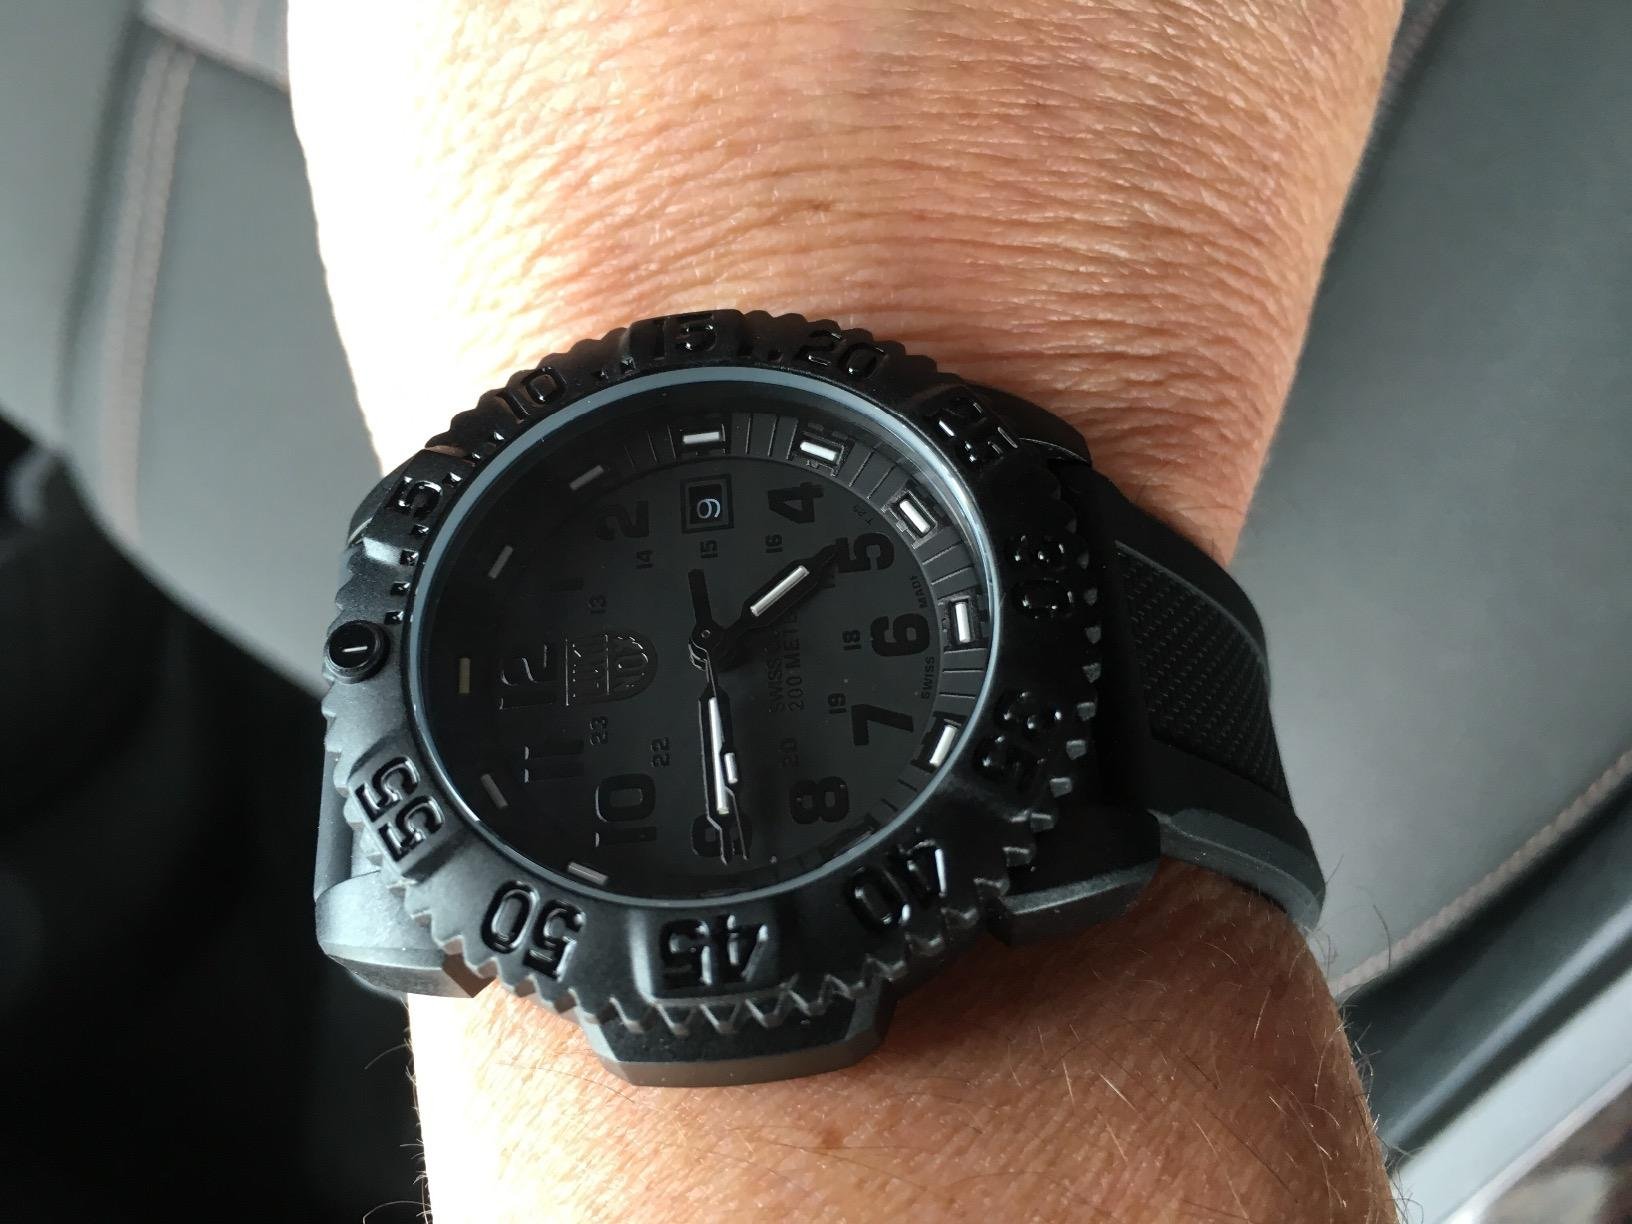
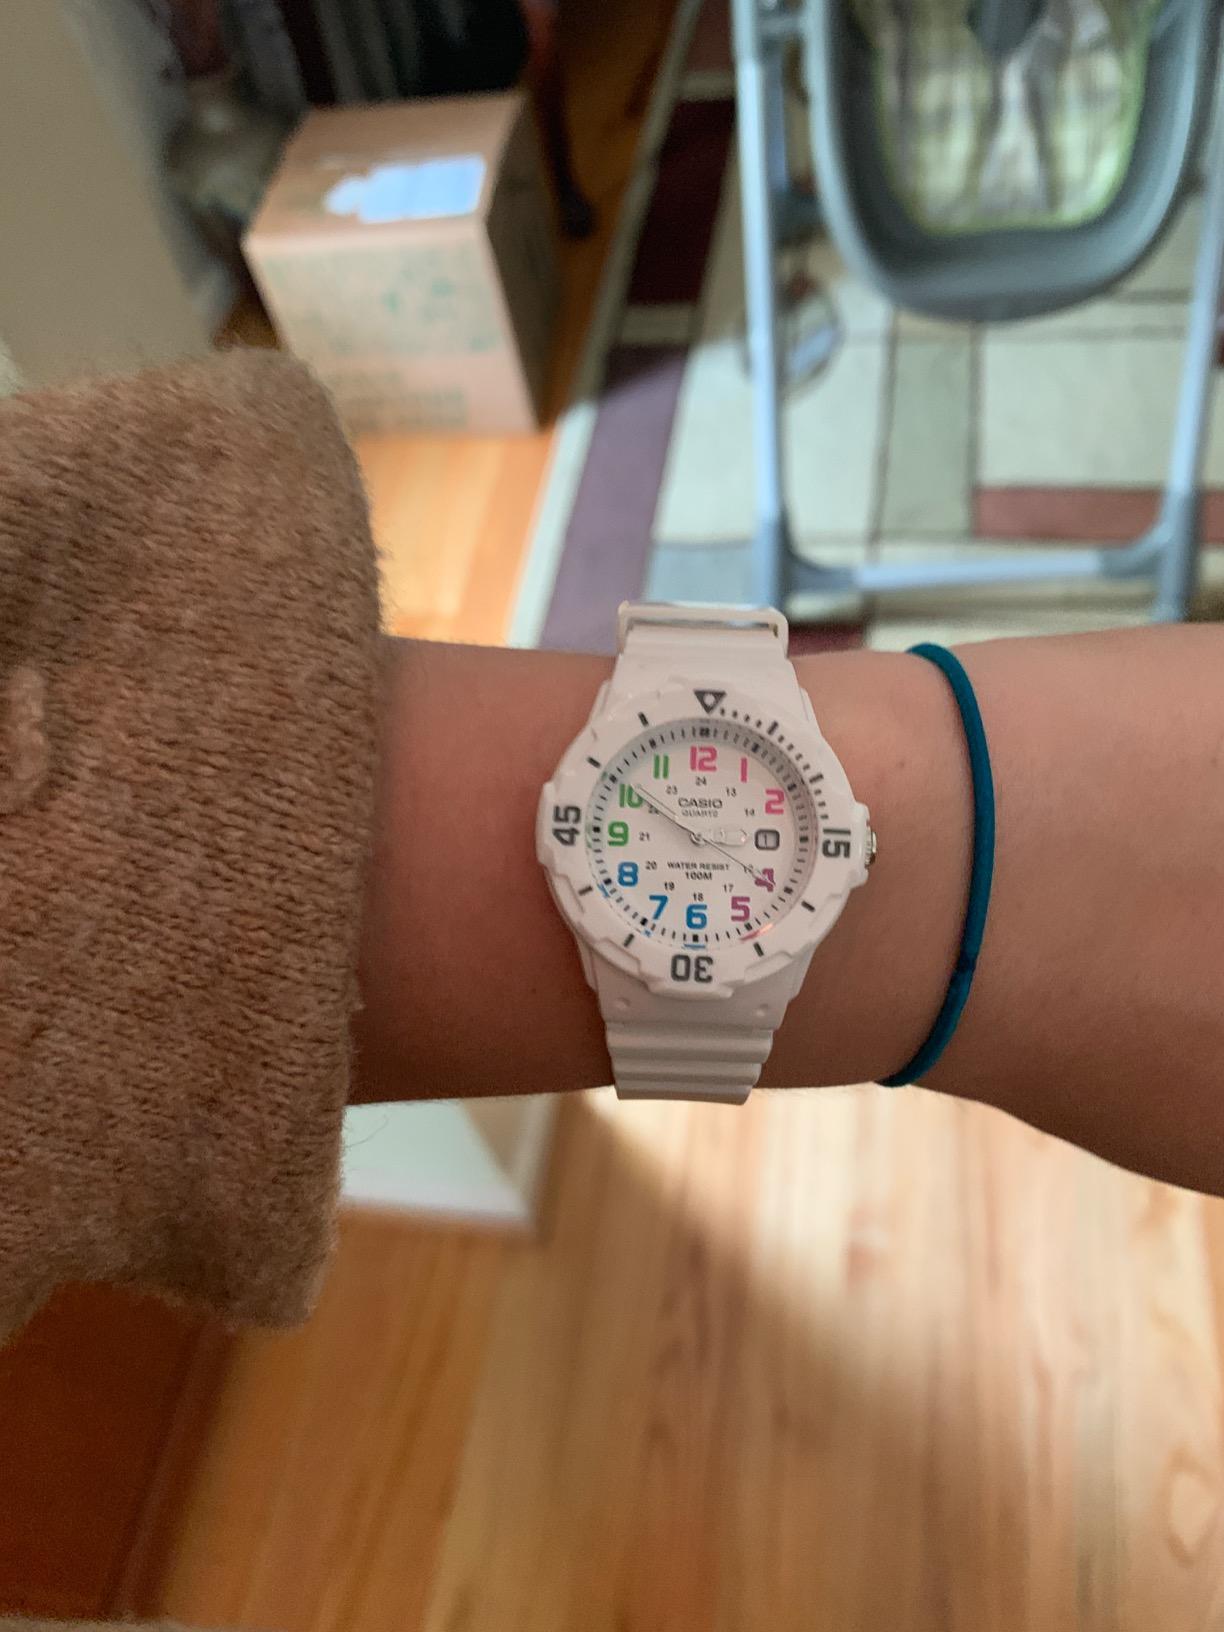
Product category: accessories_watch
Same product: no